Costa Ricans

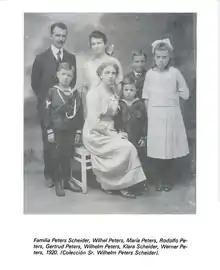
Family of German immigrants in Costa Rica.

Costa Rica's emigration is the smallest in the Caribbean Basin and is among the smallest in the Americas. By 2015 about just 133,185 (2,77%) of the country's people live in another country as immigrants. The main destination countries are the United States (85,924), Nicaragua (10,772), Panama (7,760), Canada (5,039), Spain (3,339), Mexico (2,464), Germany (1,891), Italy (1,508), Guatemala (1,162) and Venezuela (1,127). In 2005, there were 127,061 Costa Ricans living in another country as immigrants. Remittances were $513,000,000 in 2006 and they represented 2.3% of the country's GDP.